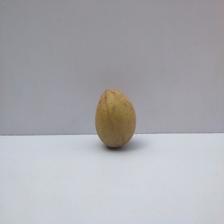
Size: Small